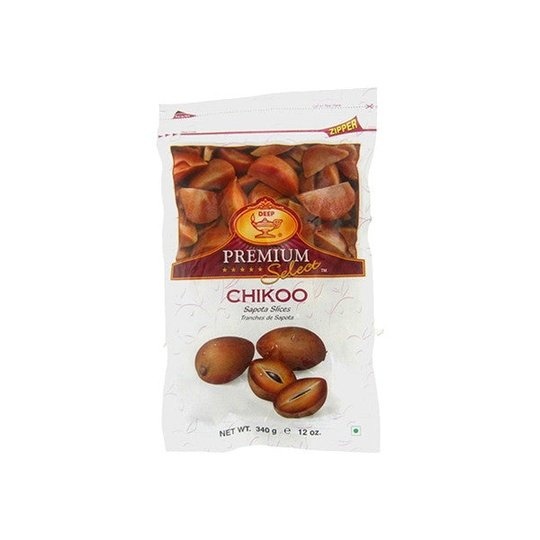
Chikoo Slices Deep
Discover the Delight of Chikoo Slices Deep Indulge in the exotic taste of Chikoo Slices Deep , a delectable treat that brings the rich flavors of nature right to your palate. Perfectly crafted, these slices capture the essence of fresh chikoo (sapodilla), offering a delightful blend of sweetness and nutrition. Key Features: Natural Sweetness: Enjoy the naturally sweet flavor of chikoo without any added sugars. Convenient Snacking: Ideal for on-the-go snacking, these slices are easy to carry and enjoy anytime, anywhere. Rich in Nutrients: Packed with vitamins and minerals, chikoo promotes a healthy lifestyle. Versatile Use: Perfect for adding to smoothies, desserts, or as a topping for yogurt and cereals. Why Choose Chikoo Slices Deep? Our chikoo slices are not just a tasty snack; they are a wholesome choice for health-conscious individuals. With every bite, you experience the satisfaction of a natural product that is both delicious and nourishing. Enjoy the Authentic Flavor Whether you are at home or on the move, Chikoo Slices Deep provide an authentic taste that satisfies your cravings while keeping you energized. Treat yourself to this amazing snack today!
Brand: Vadilal
Category: Food, Beverages & Tobacco > Food Items > Fruits & Vegetables > Fresh & Frozen Fruits > Madroño